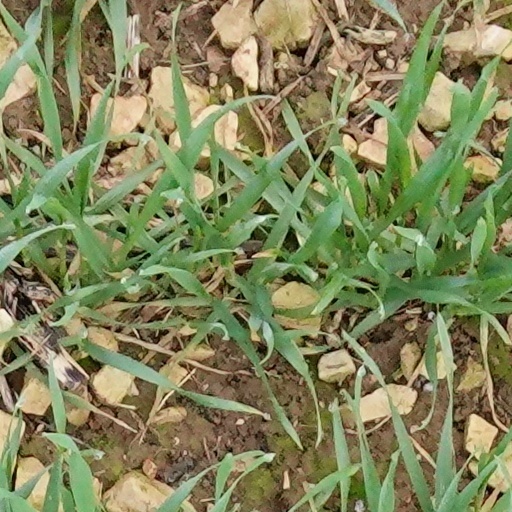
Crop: wheat